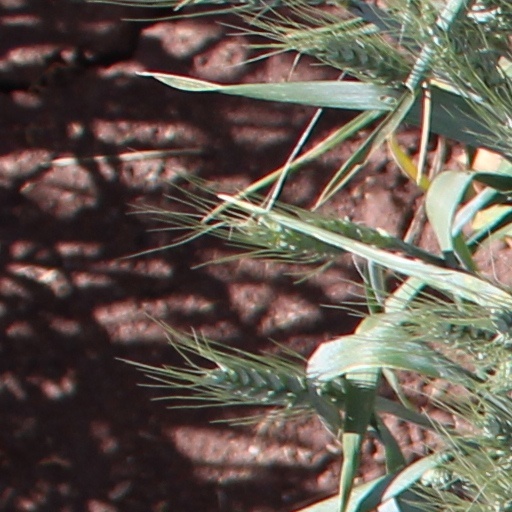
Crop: wheat